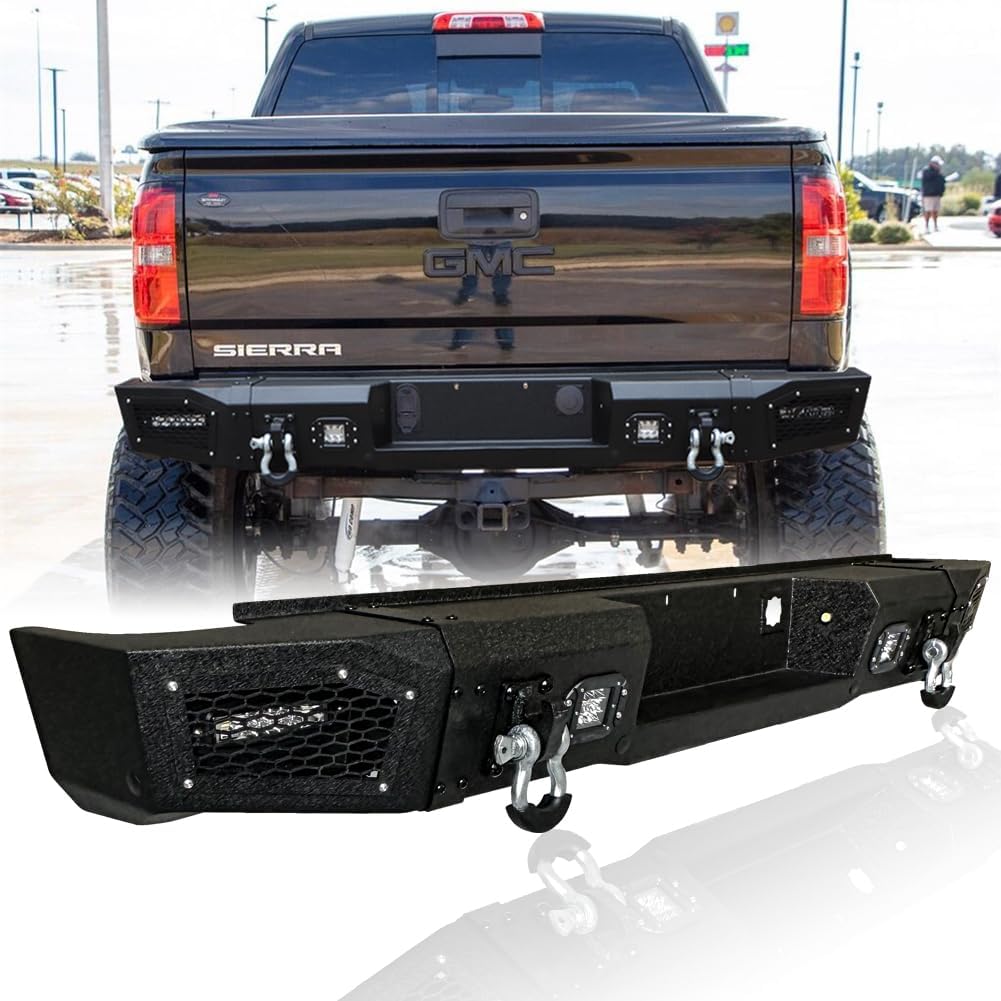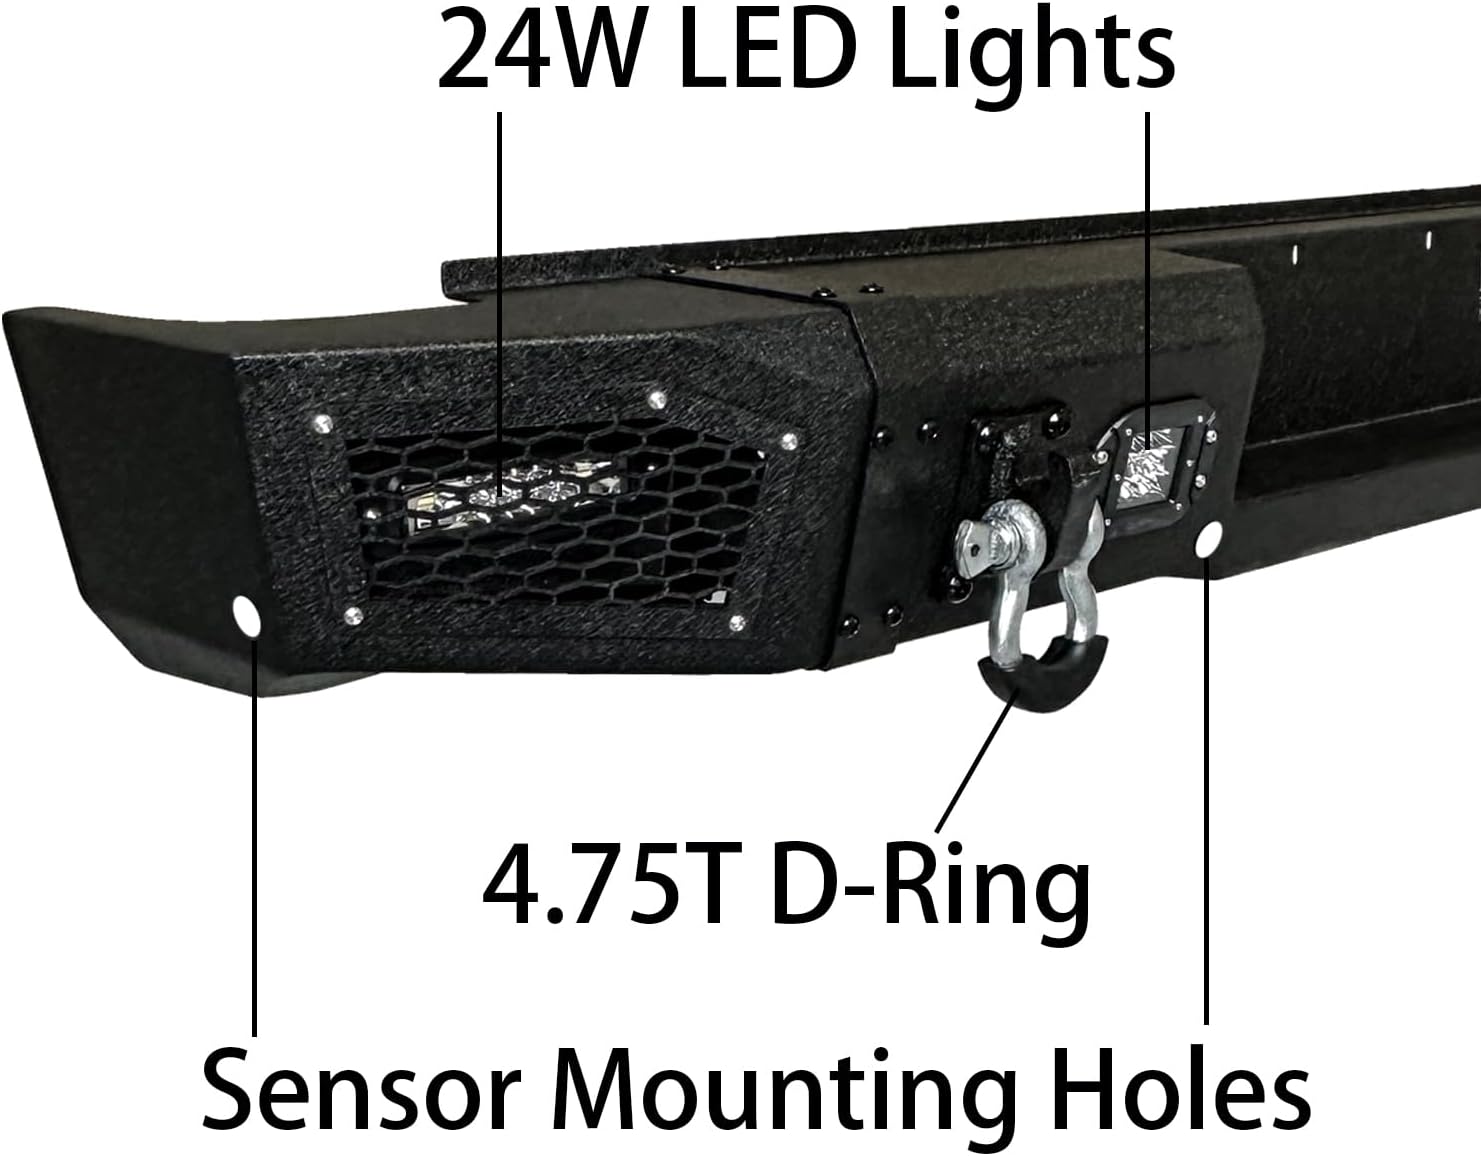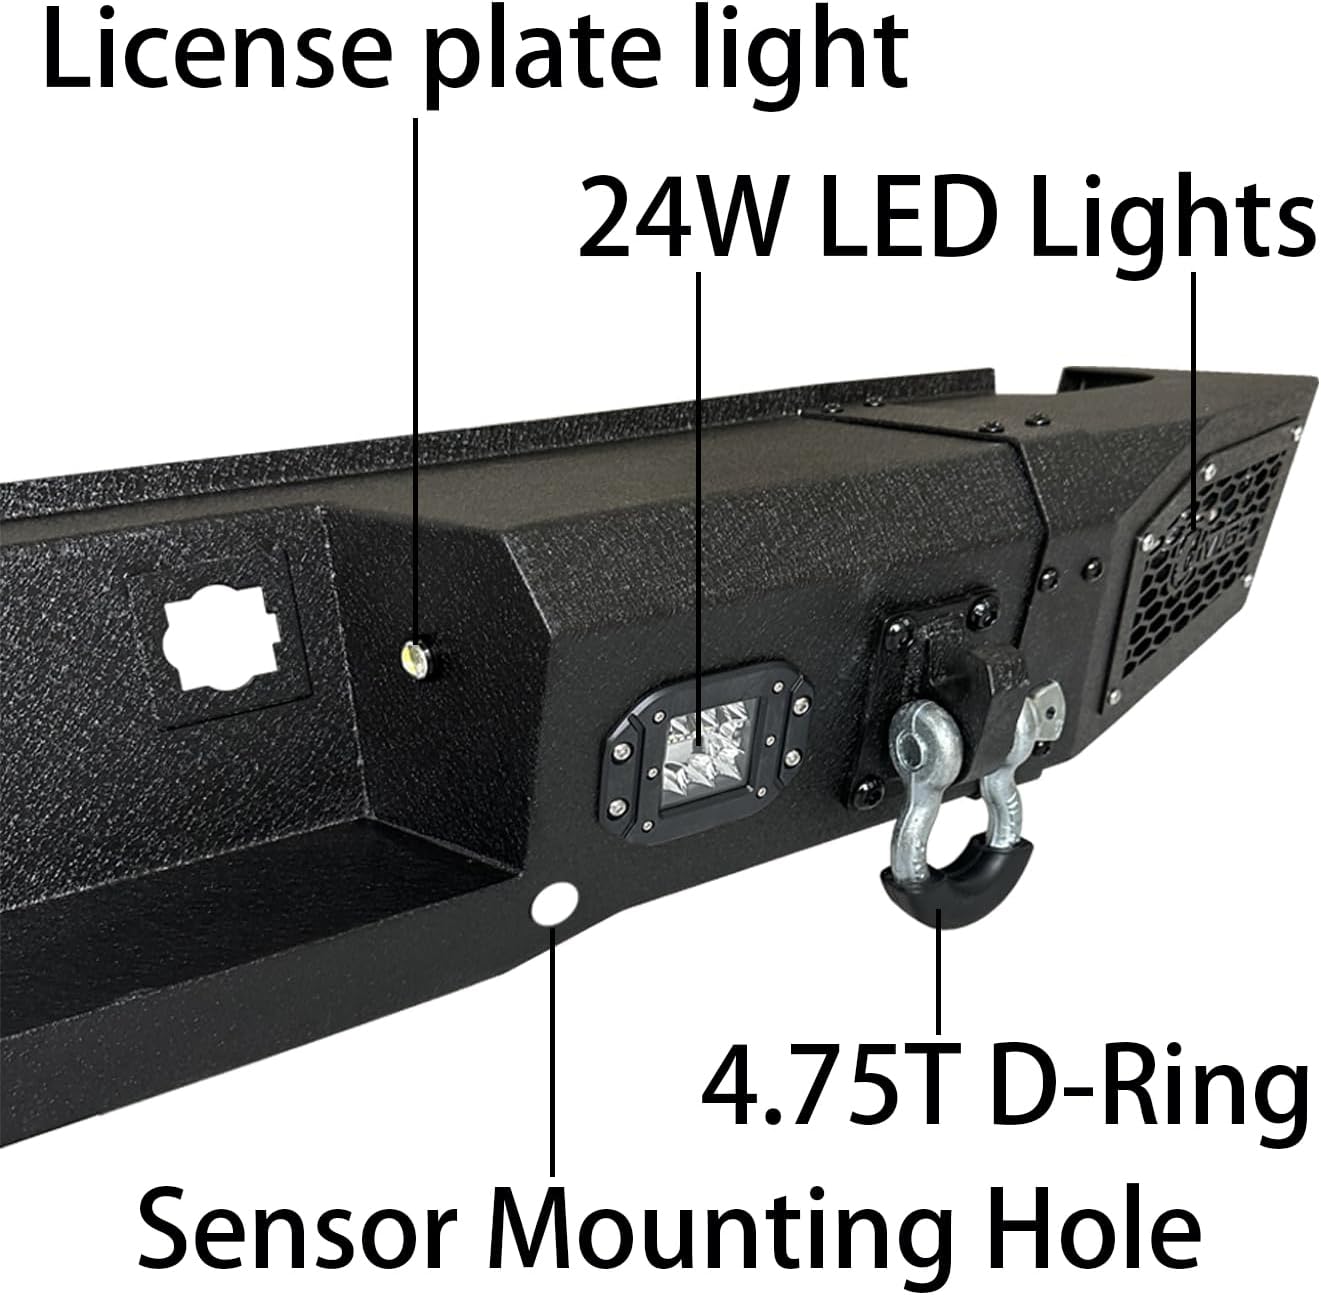
TIOYAR Rear Bumper Upgraded Texture Black Compatible with 2014-2018 Chevrolte Chevy Silverado 1500 / GMC Sierra 1500 w/Sensor Mounting Hole & D-Rings & LED Aluminum Lights
Category: Automotive
【Professional Focus】【Customer First】【Quality Assurance】 Packing list: ★1 set rear bumper with sensor mounting holes★★4x24W LED aluminum lights★★2x4.75T D-rings★★Mounting screws★★Installation instructions★
Features: Steel rear bumper fit: 14/15/16/17/18 chevrolte chevy silverado 1500 / gmc sierra 1500. | Material: 5/32" steel and 2" x 0.120" seamless tube for excellent strength and stiffness. The three-stage black powder coating on the rear bumper is more durable and resistant to corrosion. | Built-in led lamp design: beautiful and elegant. The rear bumper with 4x24W LED aluminum lights. LED aluminum lights can not only produce visual beauty, but also provide you with lighting and safety on dark roads. | Advanced texture welding design. Two high-strength D-ring shackles are welded to the bumper. Equipped with two 4.75T D-rings.Built-in sensor hole design, A 22.5mm sensor mounting hole is reserved. Not compatible with original sensors. A sensor hole suitable for 22.5mm can be purchased to mount the sensor. | Easy to install without drilling or cutting. Follow the instructions to install!